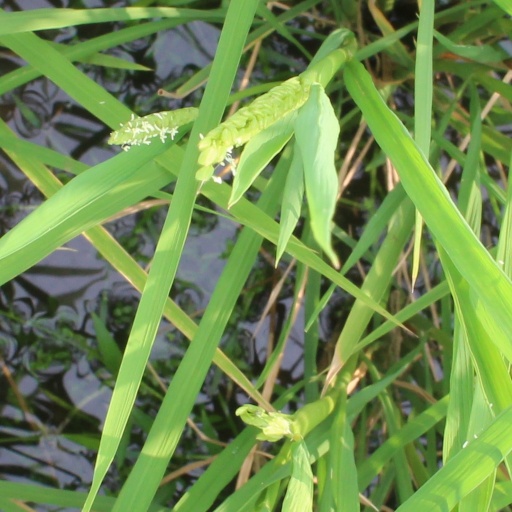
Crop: rice